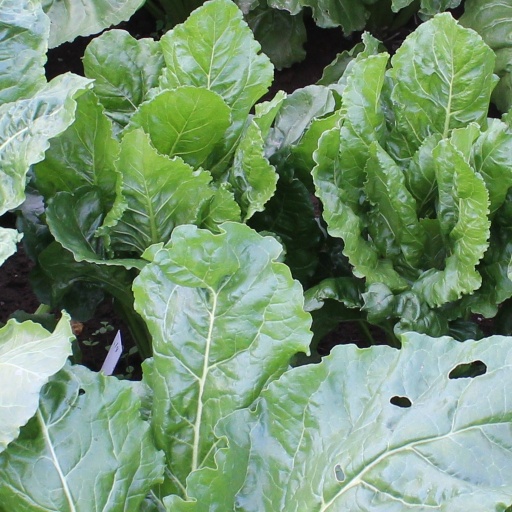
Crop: sugar beet